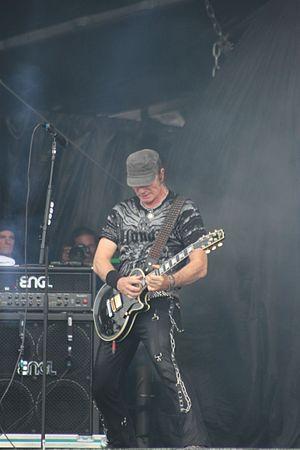
Herman Frank, Accept, Helfest 2013, Fr-44-Clisson.